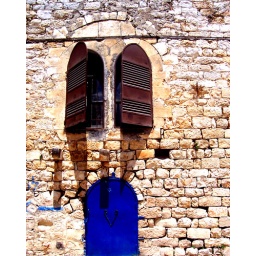
window and door in tzfat